Imam Din Gohavia

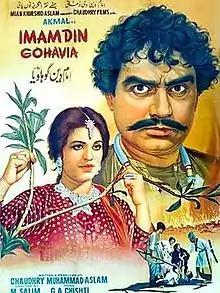
historical movie original poster

Imam Din Gohavia (Punjabi: ) is a 1967 Pakistani, biographical film in the Punjabi language about the British Raj, directed by M. Saleem and produced by Chaudhry Mohammad Aslam. It stars Akmal Khan, Yousuf Khan and Talish.